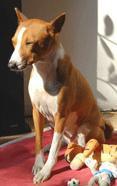
basenji